Milena Pires

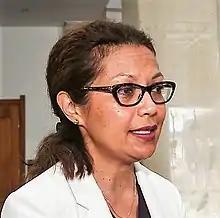
Pires in 2019

Milena Pires is an East Timorese politician and women's rights activist who served as director of the United Nations Development Fund for Women (UNIFEM) in East Timor. From 2016 to 2020, she was the Permanent Representative of East Timor to the United Nations.